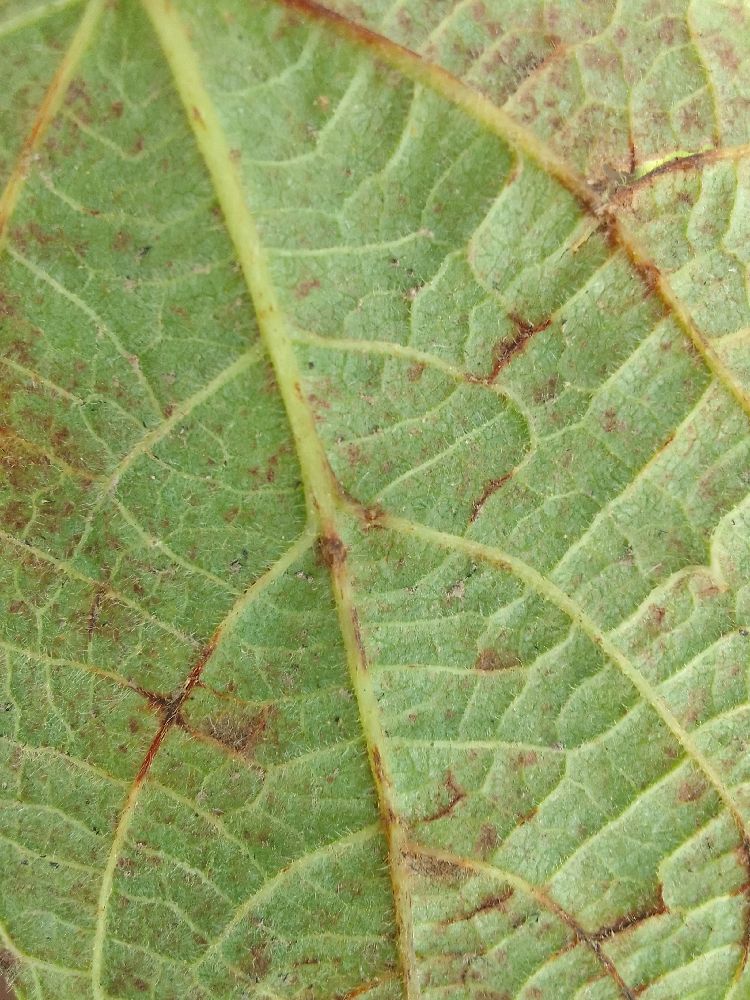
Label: anthracnose